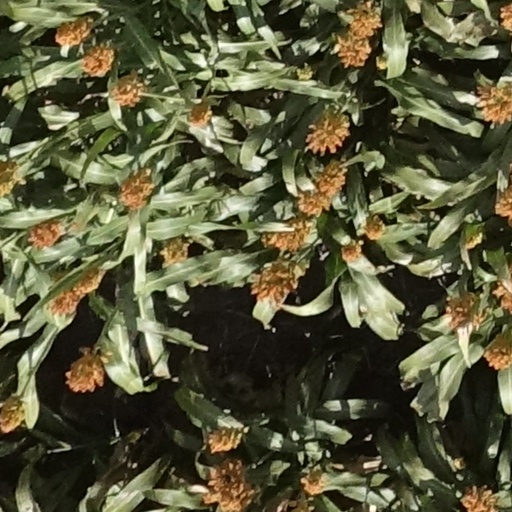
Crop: sorghum